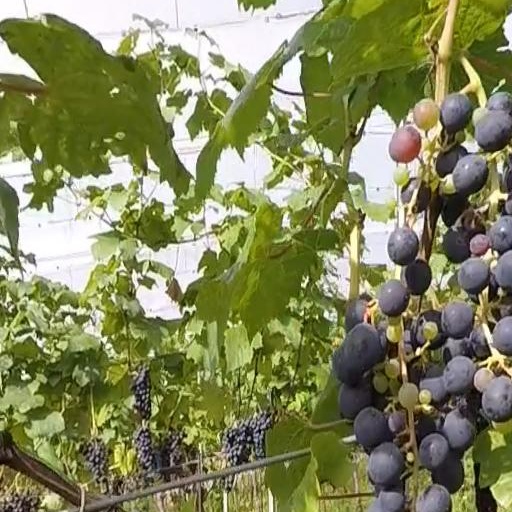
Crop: grape